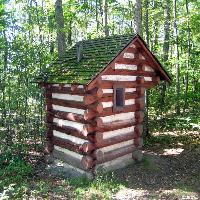
Weather: sun or clear